Lincoln-Zephyr

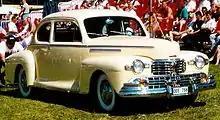
1946 Lincoln Club Coupe Style 77

When Lincoln resumed production after World War II the Zephyr name was dropped and full-size Lincolns were sold during the 1946-1948 model years without a unique model name, known instead by their body styles - Sedan, Club Coupe, or Convertible Coupe. For identification purposes, they are typically referred to as the Lincoln H-series, while the approach of offering a luxuriously equipped vehicle in a smaller size had been ceded to the then all-new Mercury in 1938.